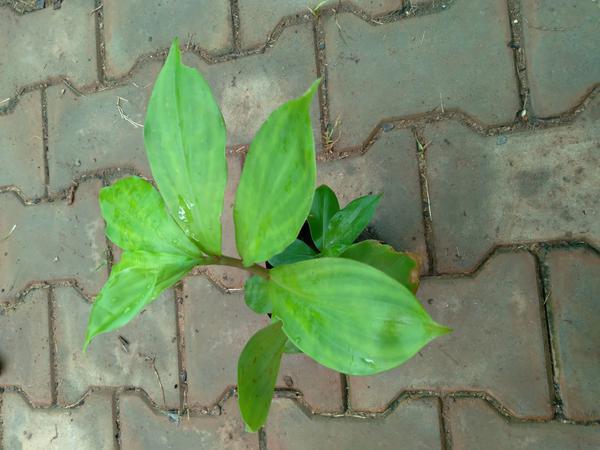
Plant: Insulin